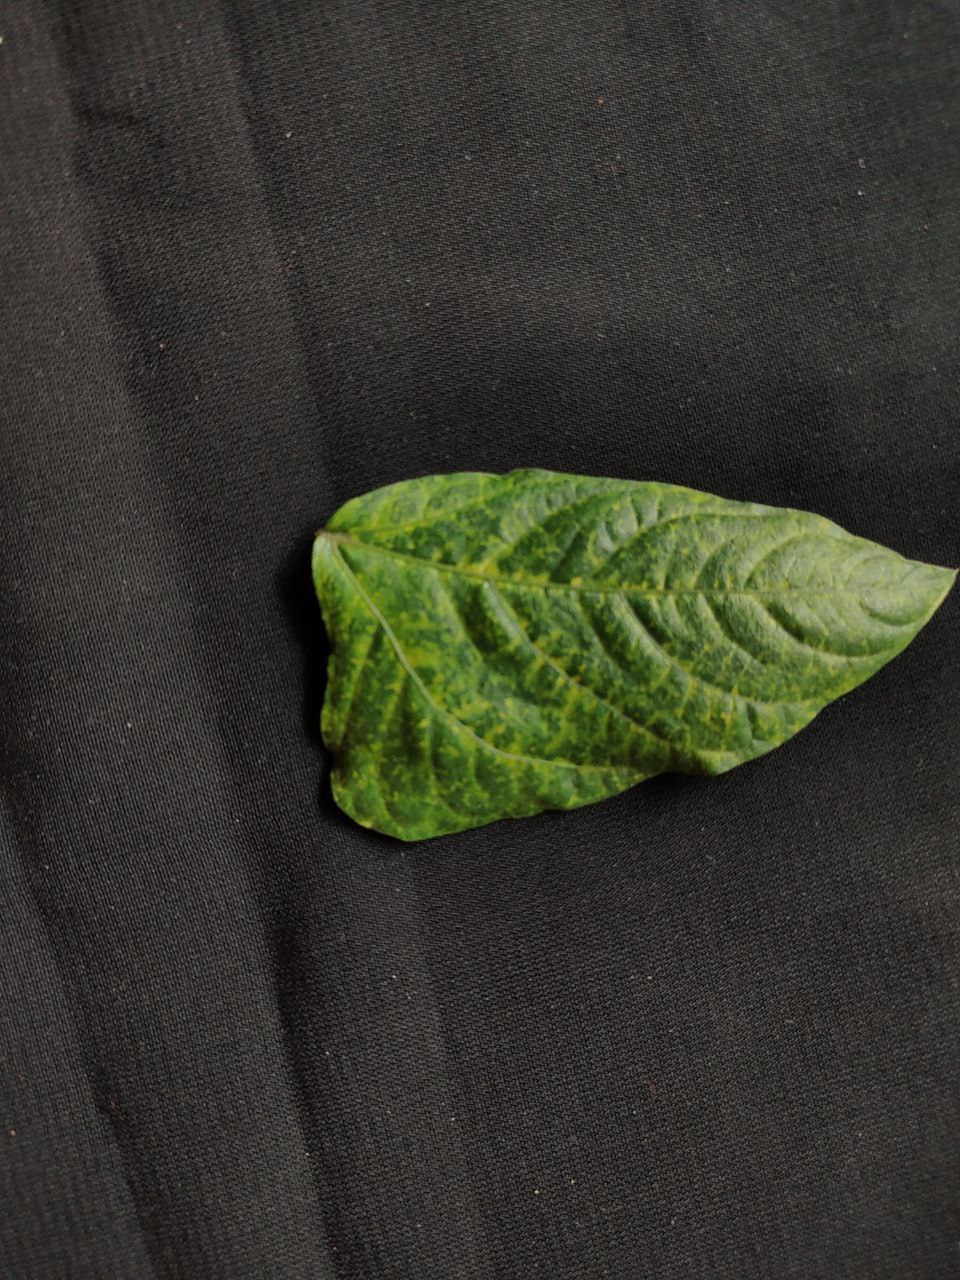
Crop: cowpea
Leaf condition: Mosaic Virus